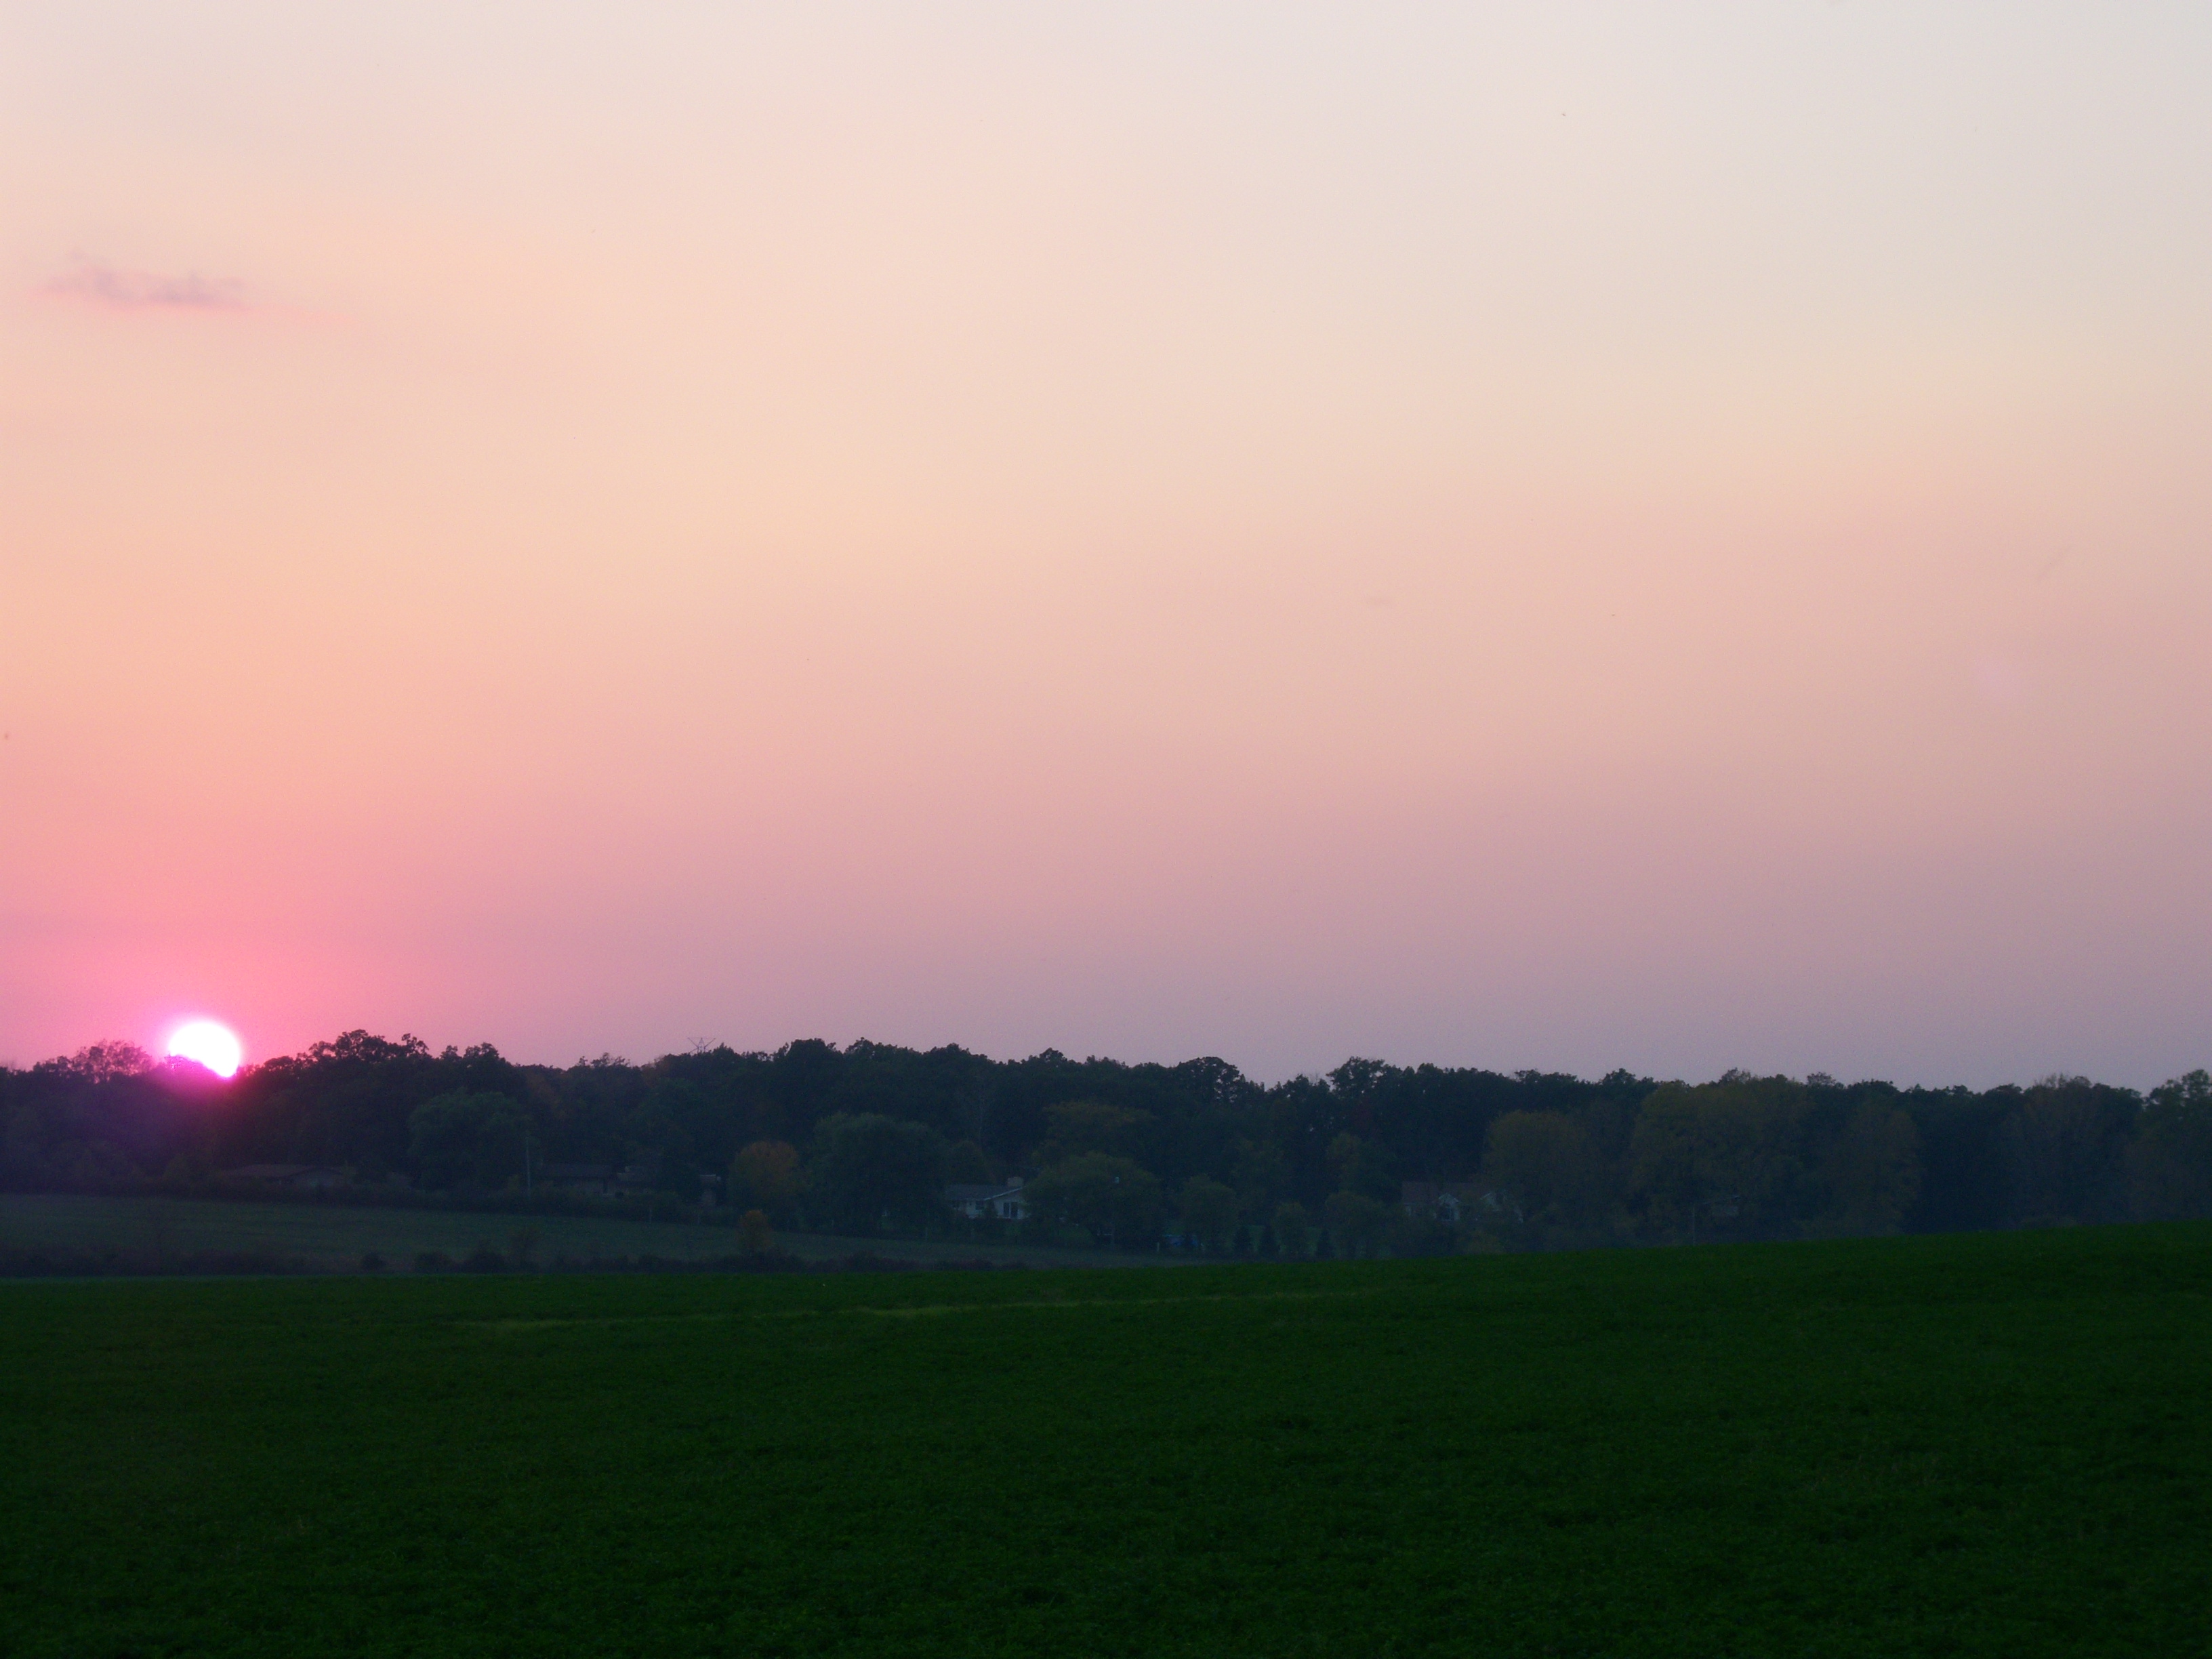
nature, horizon, cloud, sky, sun, fog, sunrise, sunset, mist, field, meadow, prairie, sunlight, morning, hill, dawn, atmosphere, dusk, evening, haze, plain, grassland, sunsets, wisconsin, racinecounty, kneelandwisconsin, afterglow, rural area, atmospheric phenomenon, atmosphere of earth